Zangbeto

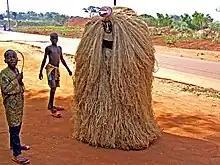

Zangbeto are the traditional Vodún guardians of the night among the Ogu (or Egun) people of Benin, Togo, and Nigeria. A traditional police and security institution, the Zangbeto cult is charged with the maintenance of law and order, and ensures safety and security within Ogu communities. They are highly revered and act as an unofficial police force patrolling the streets, especially in the night, watching over people and their properties, and tracking down criminals and presenting them to the community to punish. Originally created to scare the enemy away, Zangbeto will wander the streets to detect thieves and witches, and to protect law and order.